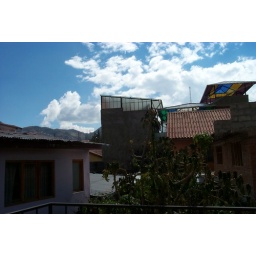
Standing on the roof of my house in Bella Vista, Cusco (I was hunting for the damned rooster)